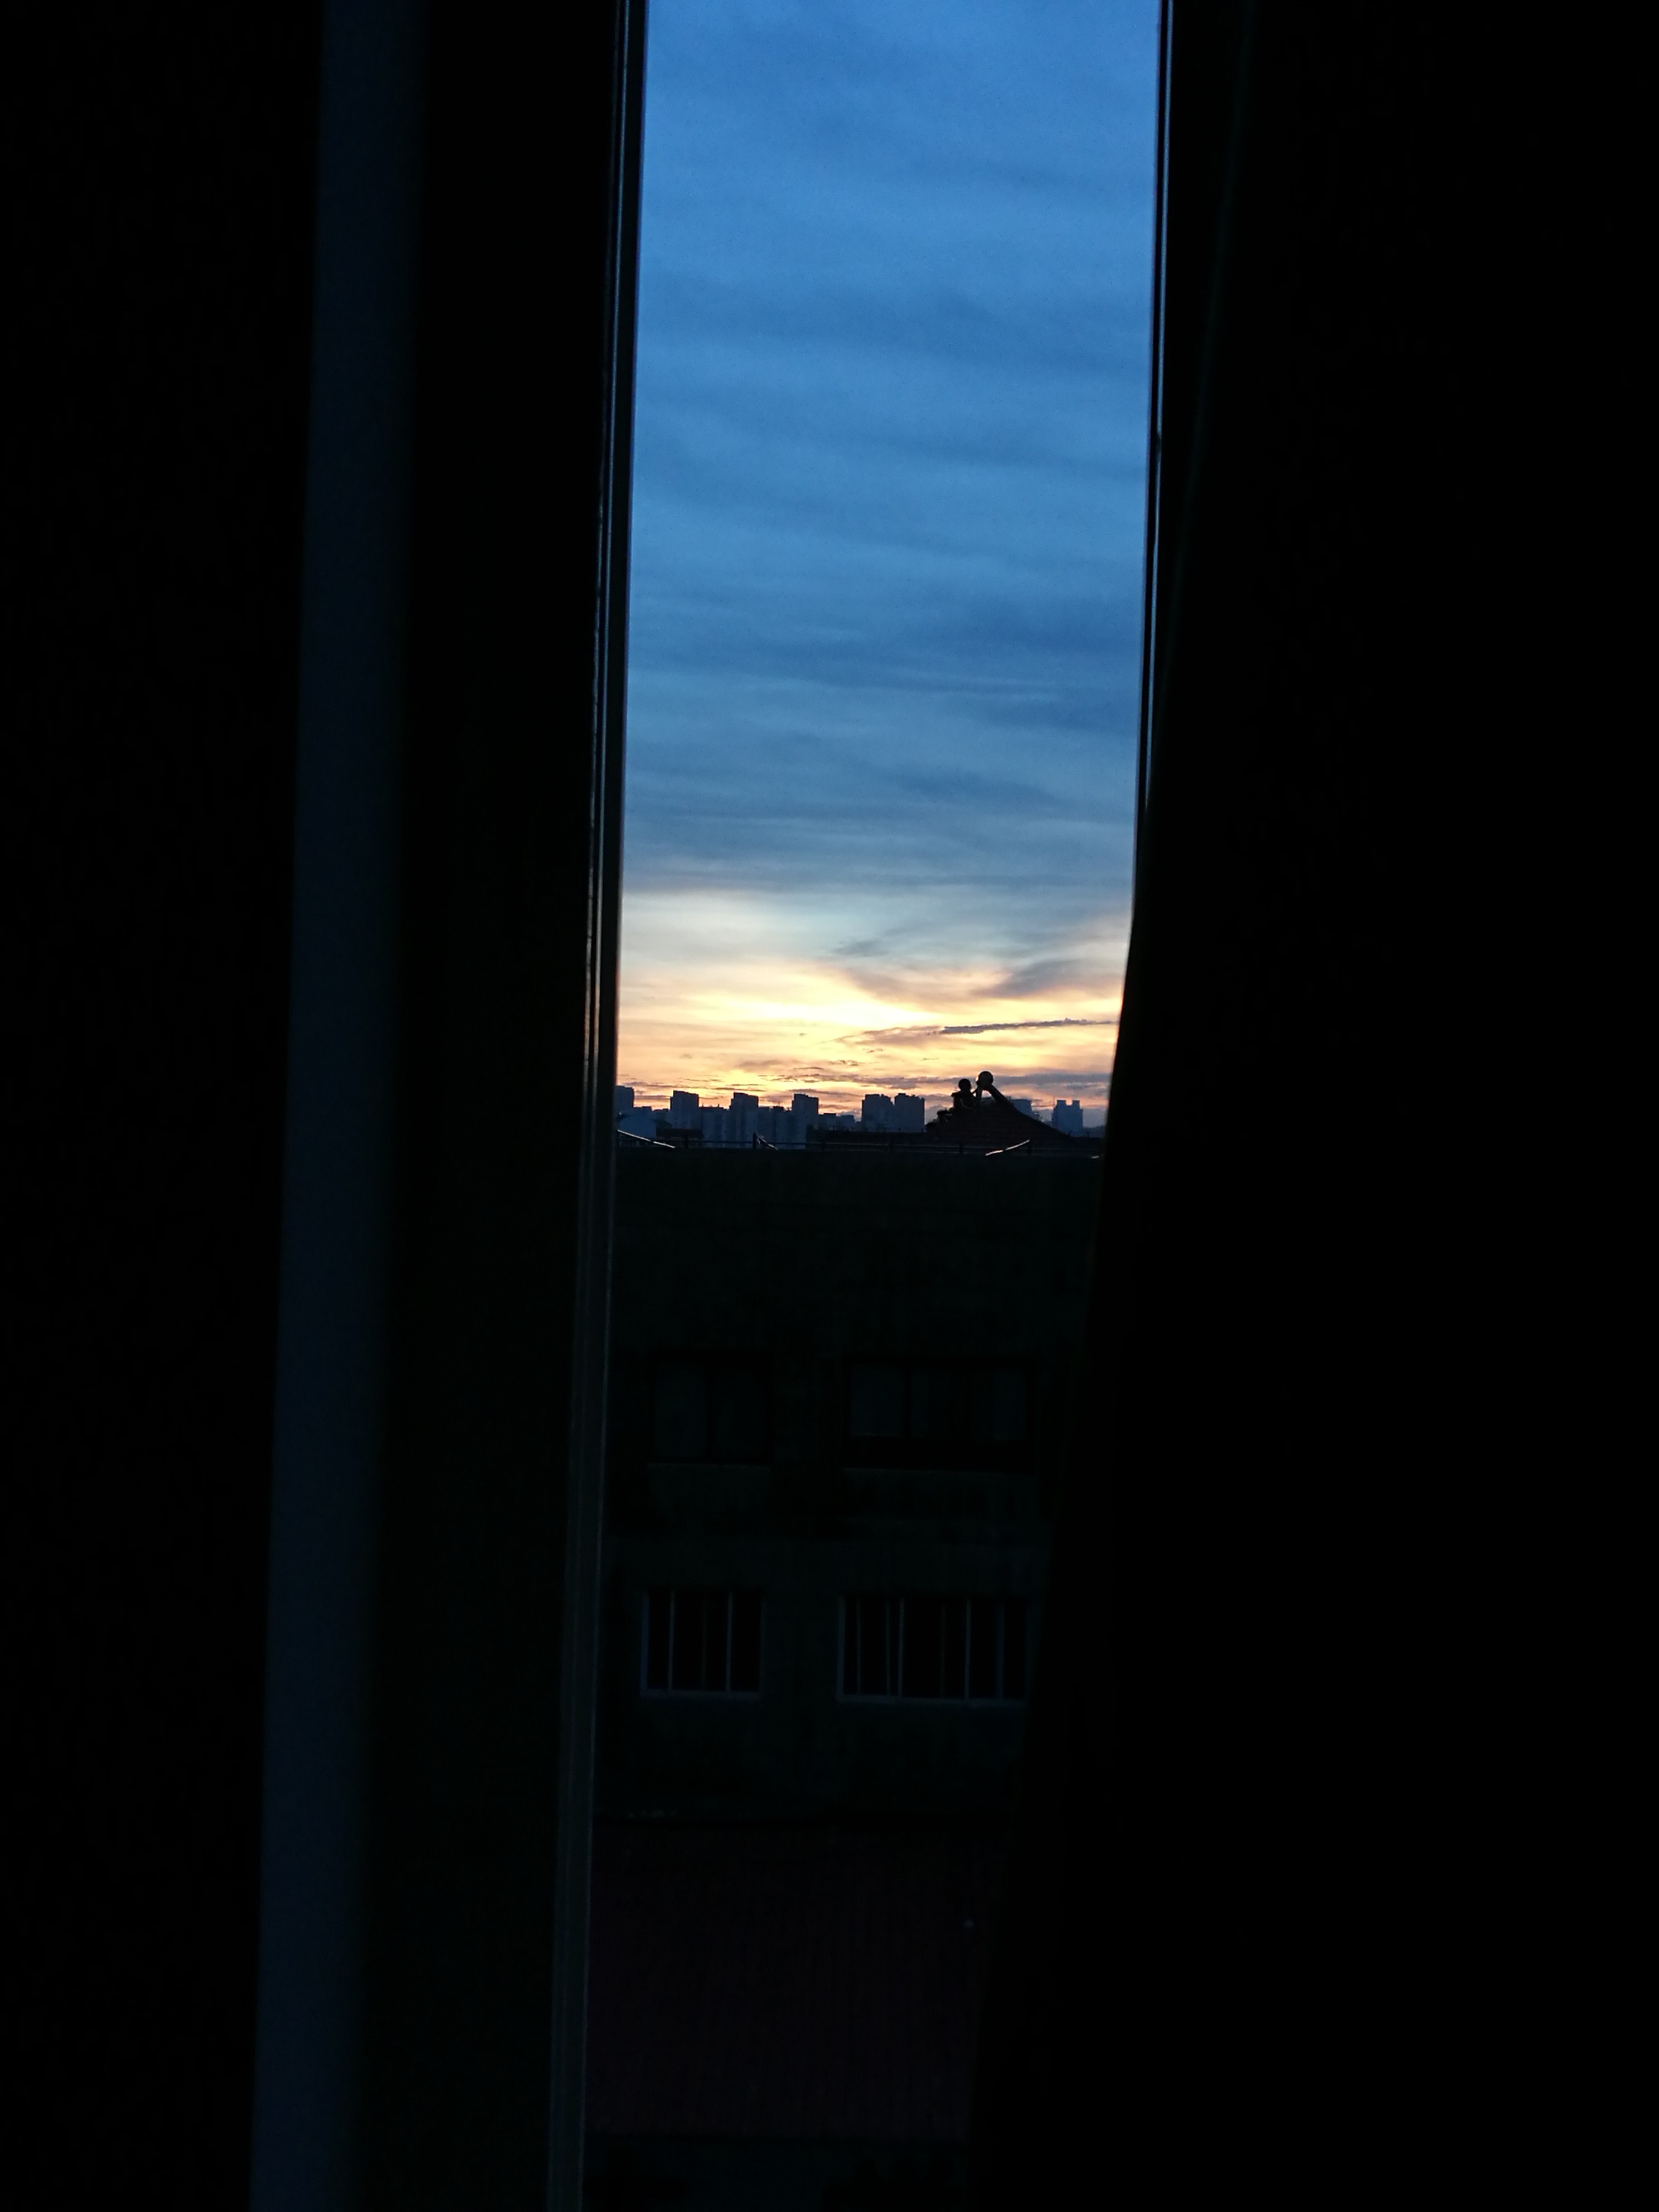
horizon, light, cloud, sky, sunset, night, sunlight, morning, window, dawn, atmosphere, dusk, evening, reflection, darkness, blue, lighting, shape